Milton State School

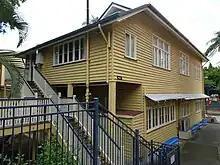
Block B from southwest

The undercroft contains toilets in the northwest and southwest wings and was originally open play space in the central wing; however, in 2017 the southern portion of the space is enclosed for a tuck shop and music room. This level has a concrete floor with coved edges, rendered masonry walls with rounded corners, and flat rendered ceilings. The toilets largely retain their original layout; partition walls (some with high openings with wire grille infill panels); and flat-sheeted ceilings with batten cover strips. However, doors and cubicles have been replaced, new partitions inserted in places, and some areas have been converted into storage space. Spaces beneath the entrance bay and walkway from Bayswater Street have been enclosed for storage space. Early timber benches survive along some walls in the corridors and play space. Non-significant elements of the undercroft include modern partitions, windows, doors and gates.